Congorilla

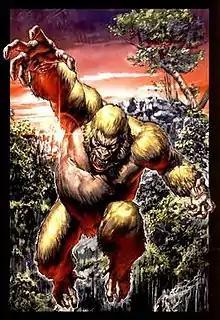
Congorilla as seen in the promotional art for "" by Mauro Cascioli.

Congorilla (originally in human: William "Congo Bill" Glenmorgan) is a superhero appearing in comic books published by DC Comics and Vertigo Comics. Originally co-created by writer Whitney Ellsworth and artist George Papp, he was later transformed into Congorilla by Robert Bernstein and Howard Sherman. The character first appeared in "More Fun Comics" #56 (June 1940).